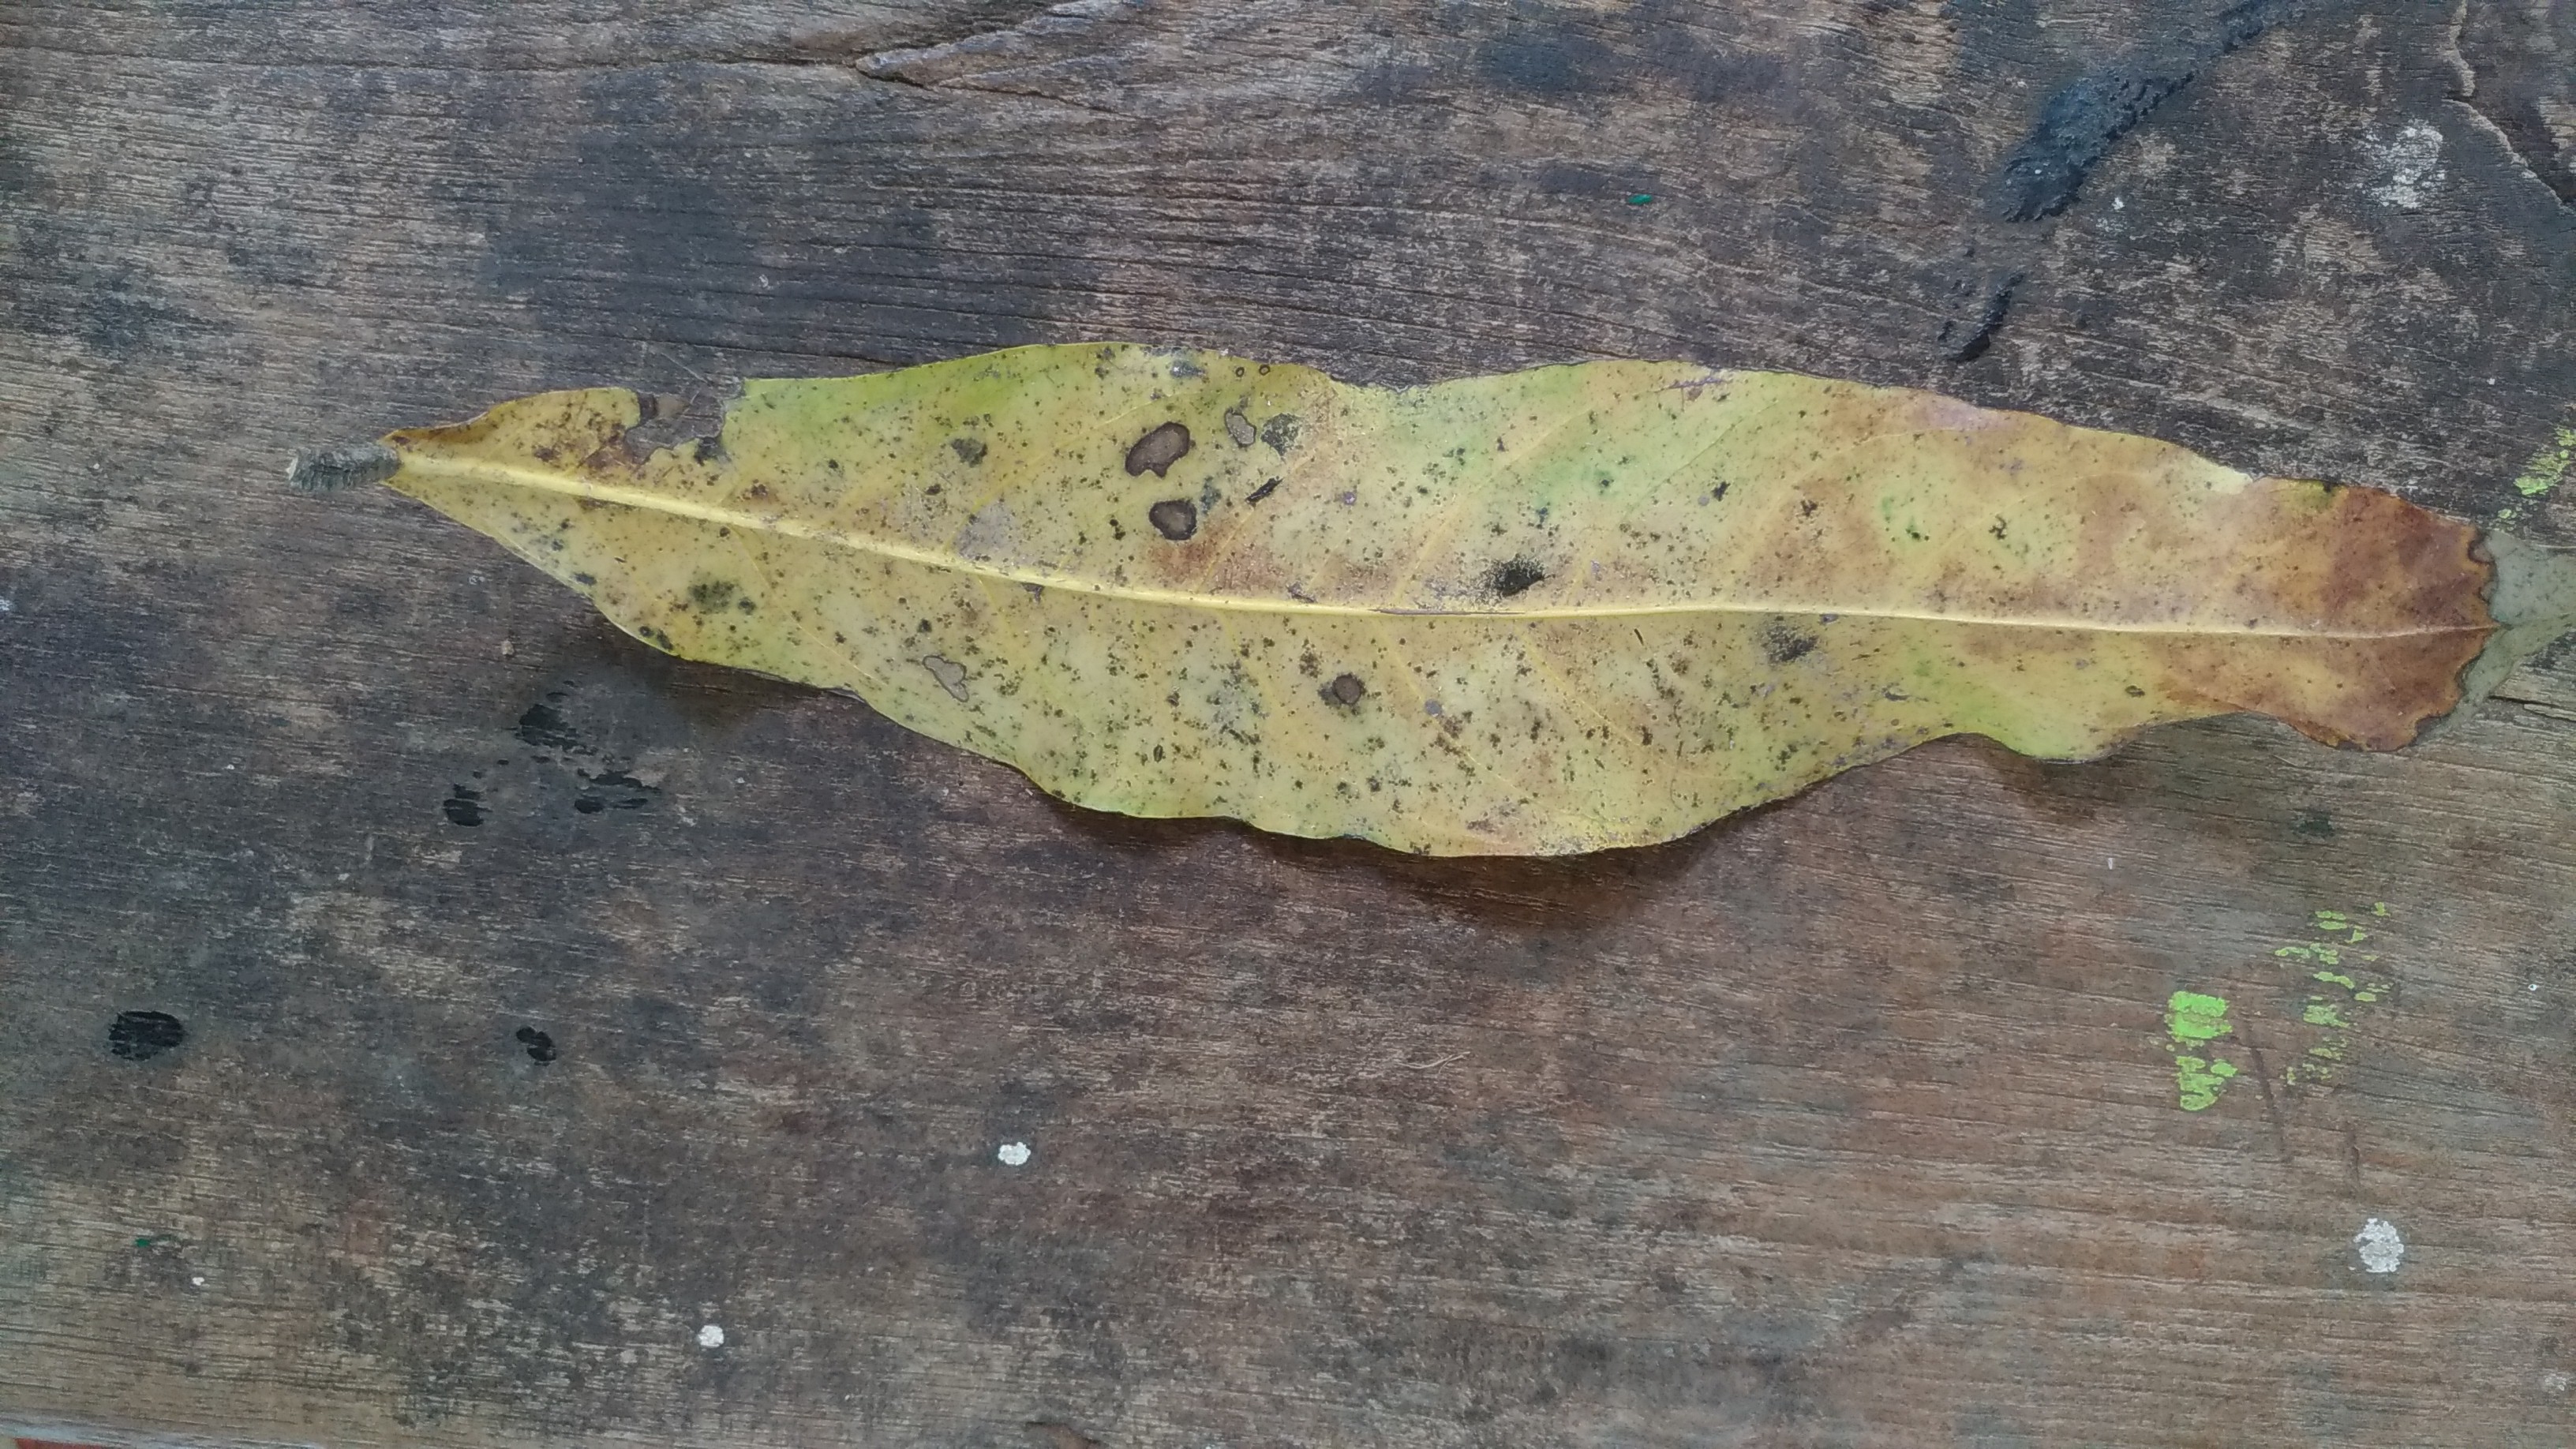
Plant: Seethaashoka